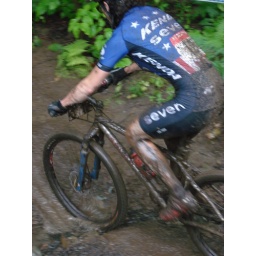
2008 Mt. bike wolrd cup in Canada